Sheng role

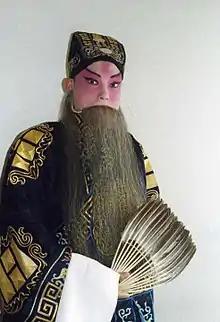
The strategist Zhuge Liang is an example of a character.

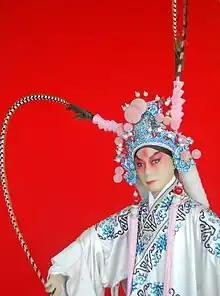
The young warrior Yang Wenguang is an example of a character. Attached to his helmet are two six-foot long pheasant feathers, known as , which indicate his military profession.

The has numerous subtypes. The two major subdivisions are the (older gentlemen) and (younger gentlemen), with another important subtype being the (martial men). Peking opera troupes will always have a actor. A actor may be added to play roles fitting to his age. In addition to these main , the troupe will also have a secondary .